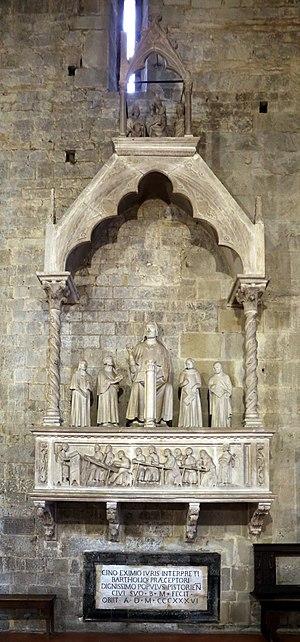
Guittoncino di ser Francesco dei Sigibuldi, connu sous le nom de Cino da Pistoia ou Cynus de Pistoie, est un jurisconsulte et poète italien de la fin du XIIIᵉ et du début du XIVᵉ siècle.